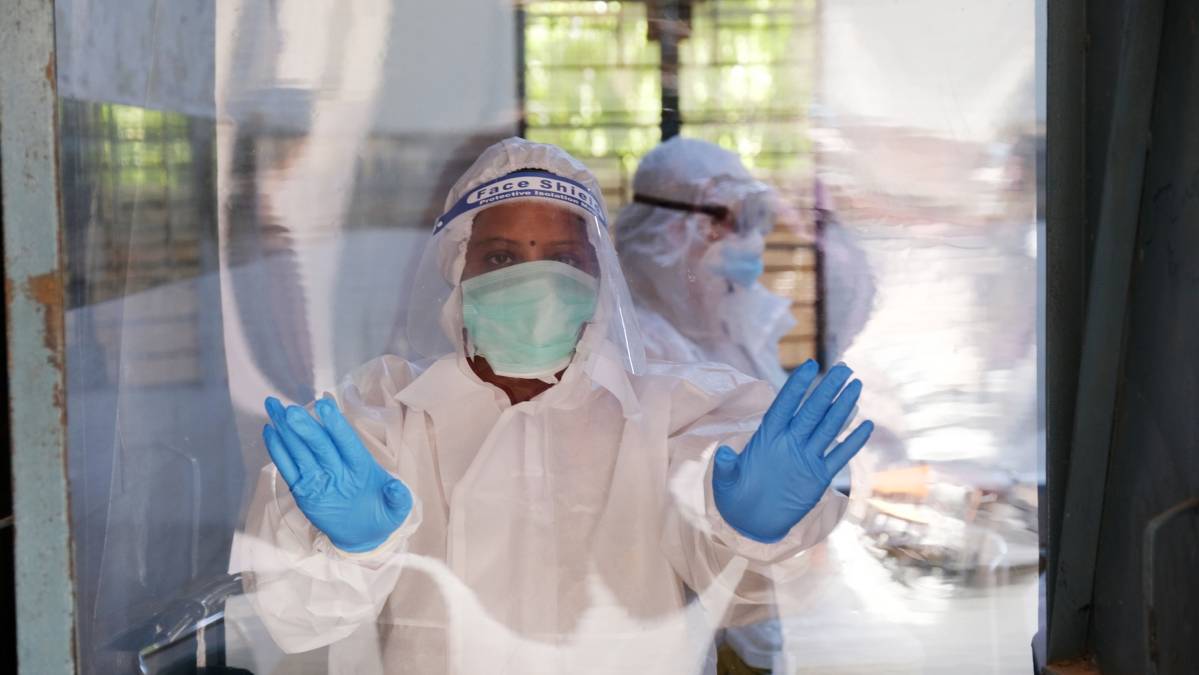
Objects detected:
Gloves
Gloves
Mask
Mask
Goggles
Face_Shield
Coverall
Coverall